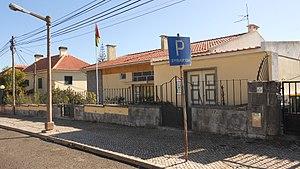
Ceci est une liste des représentations diplomatiques de la Guinée-Bissau, à l'exclusion des consulats honoraires. La République de Guinée-Bissau suit une politique étrangère non alignée et recherche des relations amicales et coopératives avec une grande variété d'États et d'organisations, bien que sa présence diplomatique réelle soit faible.